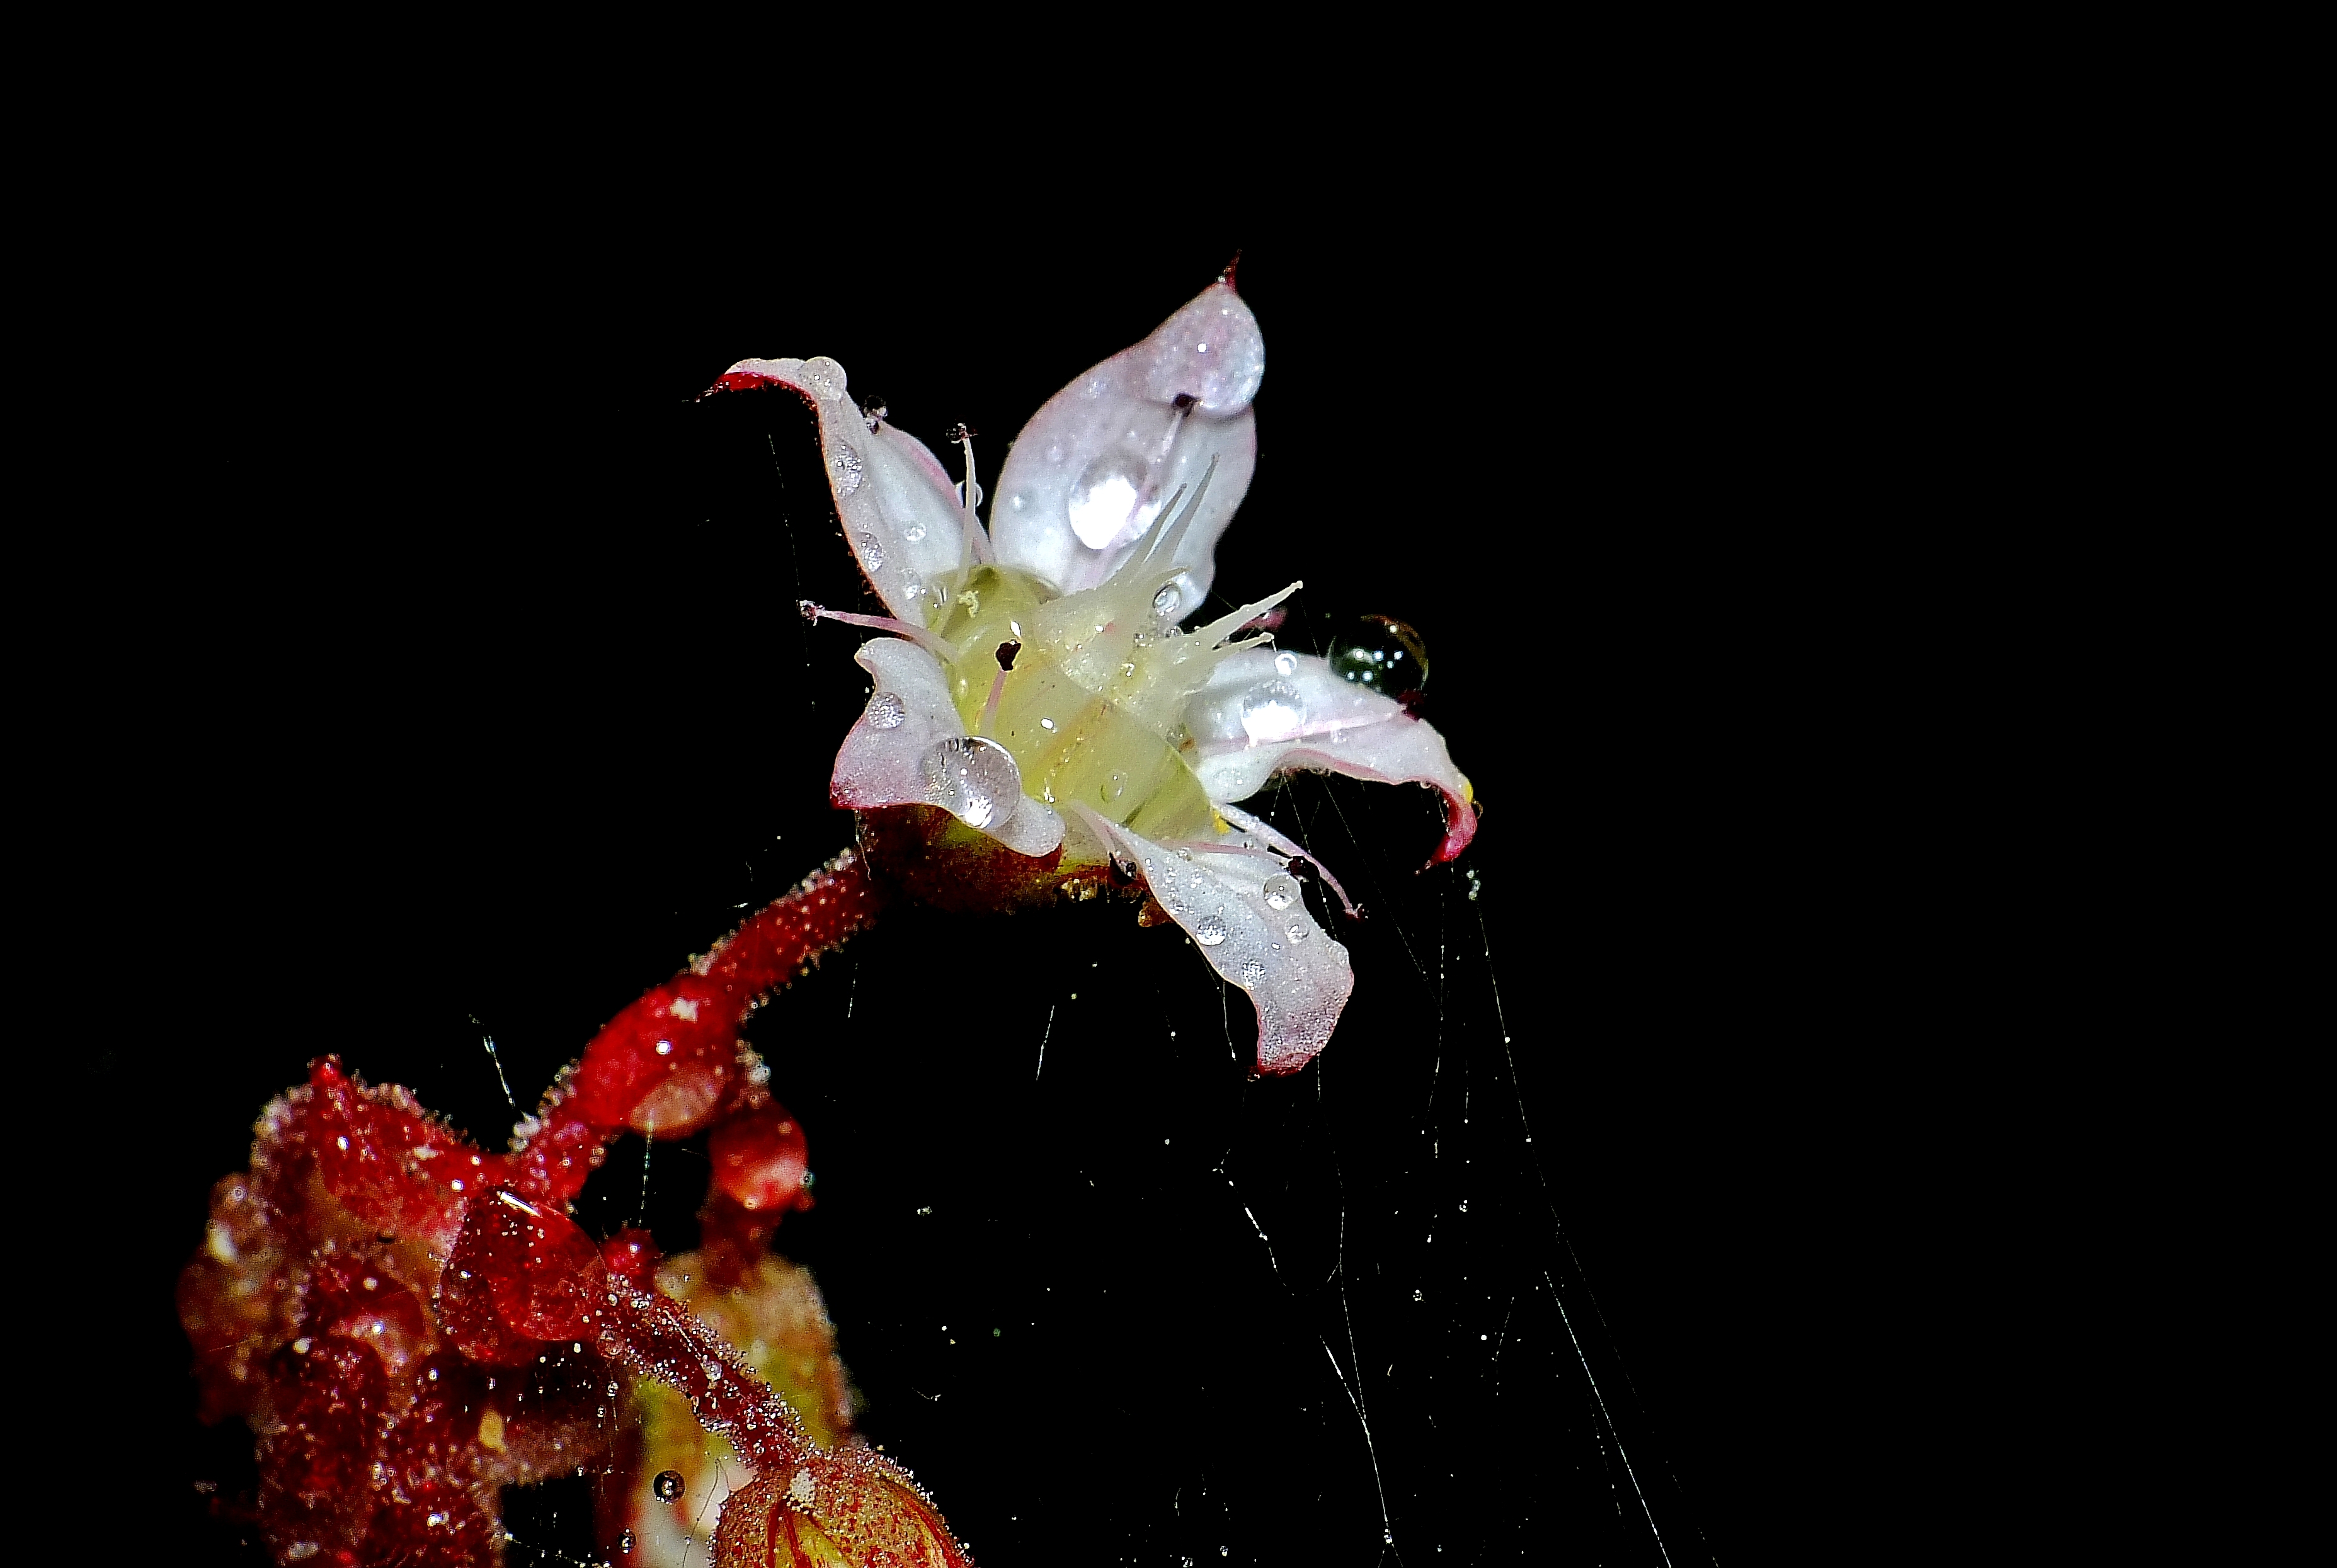
nature, plant, photography, flower, red, insect, macro, flora, invertebrate, flowers, close up, naturaleza, flores, ggl1, gaby1, xovesphoto, gphoto, raynox250, fujifilmxs1, macro photography